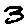
Label: 3